Ats-Tsauroh Great Mosque of Serang

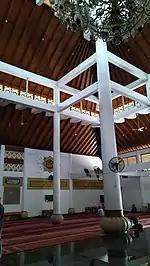
Interior, seen with pillars

The mosque was formerly known as Pegantungan Mosque and the Muslim community in the surrounding area initiated the establishment. The former regent of Pandeglang as well as Serang, Raden Tumenggung Basudin Tjondronegoro, endowed the current land of approximately 2.6 ha to facilitate the construction of the mosque.